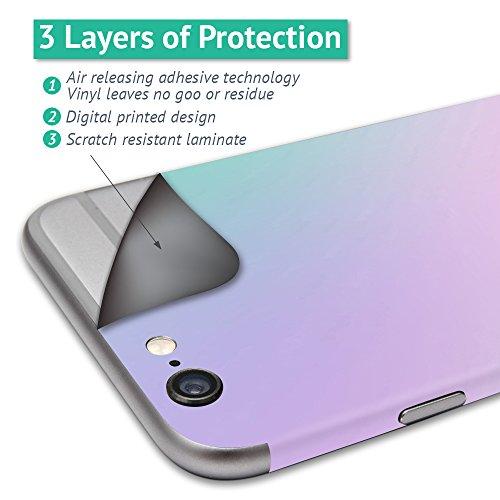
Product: MightySkins Skin Compatible with Swagtron T5 - River Stones | Protective, Durable, and Unique Vinyl Decal wrap Cover | Easy to Apply, Remove, and Change Styles | Made in The USA
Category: Sports & Outdoors | Outdoor Recreation | Skates, Skateboards & Scooters | Scooters & Equipment | Accessories
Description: SET THE TREND: Show off your unique style with Mighty Skins for your Swag Tron T5 Don’t like the River Stones skin We have hundreds of designs to choose from, so your T5 will be as unique as you are.
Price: $14.99
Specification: ProductDimensions:8x0.1x10inches|ItemWeight:0.16ounces|ShippingWeight:0.96ounces(Viewshippingratesandpolicies)|ASIN:B074VSP8X2|Itemmodelnumber:SwagtronT5HoverBoard